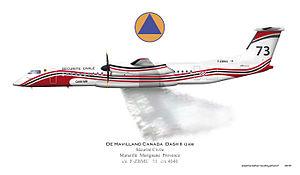
De Havilland Dash8 Q400 Sécurité civile France Bombardier d'eau
Le Bombardier Q Series ou de Havilland Canada DHC-8, aussi connu sous le nom de Dash 8 est un avion civil court-courrier doté de deux turbopropulseurs. Il fut développé au début des années 1980 par le fabricant de Havilland Canada et est produit actuellement par Bombardier Aéronautique qui a racheté la compagnie à Boeing en 1992.
Le Q400, fabriqué par Bombardier Aéronautique, est un avion destiné au transport de passagers. Appelé initialement « DHC-8-400 » lorsque fabriqué par de Havilland Canada, il a été renommé « Q400 » après l'acquisition en 1992 de DHC par Bombardier.
La sécurité civile en France a pour objet la prévention des risques de toute nature, l'information et l'alerte des populations ainsi que la protection des personnes, des biens et de l'environnement contre les accidents, les sinistres et les catastrophes par la préparation et la mise en œuvre de mesures et de moyens appropriés relevant de l’État, des collectivités territoriales et des autres personnes publiques ou privées. L'État est garant de la cohérence de la sécurité civile au plan national. Il en définit la doctrine et coordonne ses moyens.